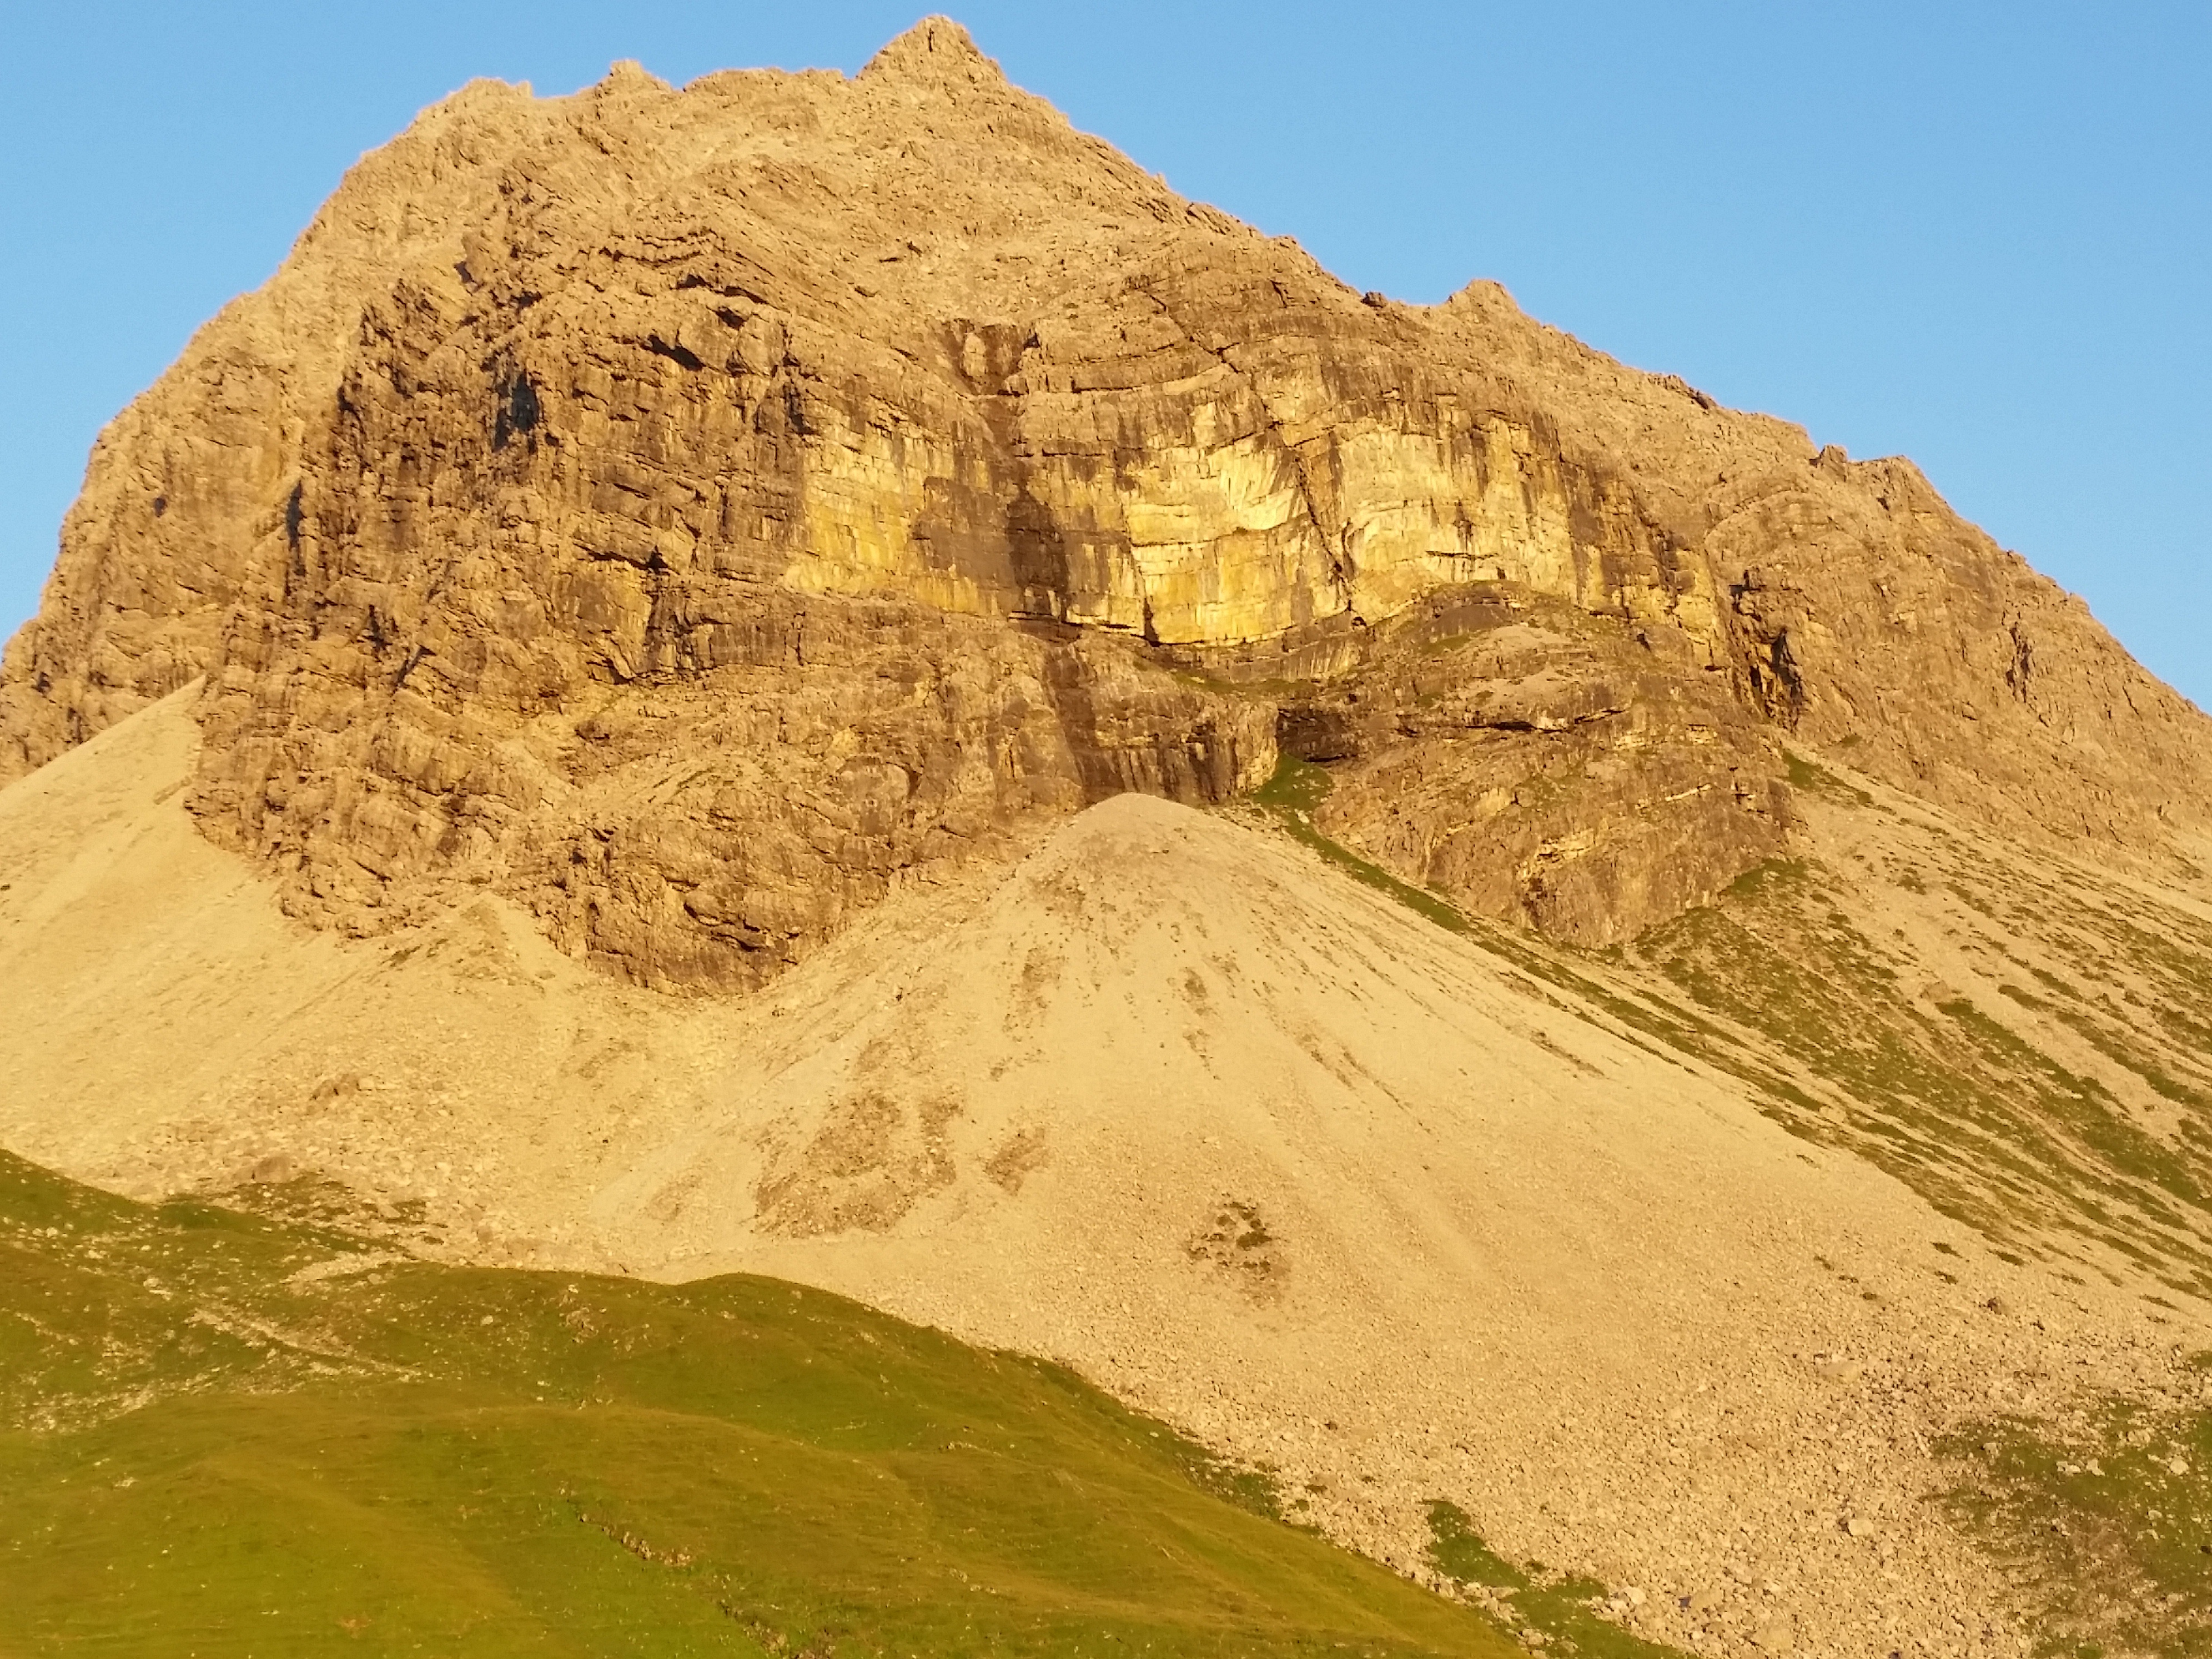
landscape, sand, rock, mountain, hill, valley, monument, soil, terrain, ridge, geology, badlands, plateau, wadi, butte, mound, natural environment, mountainous landforms